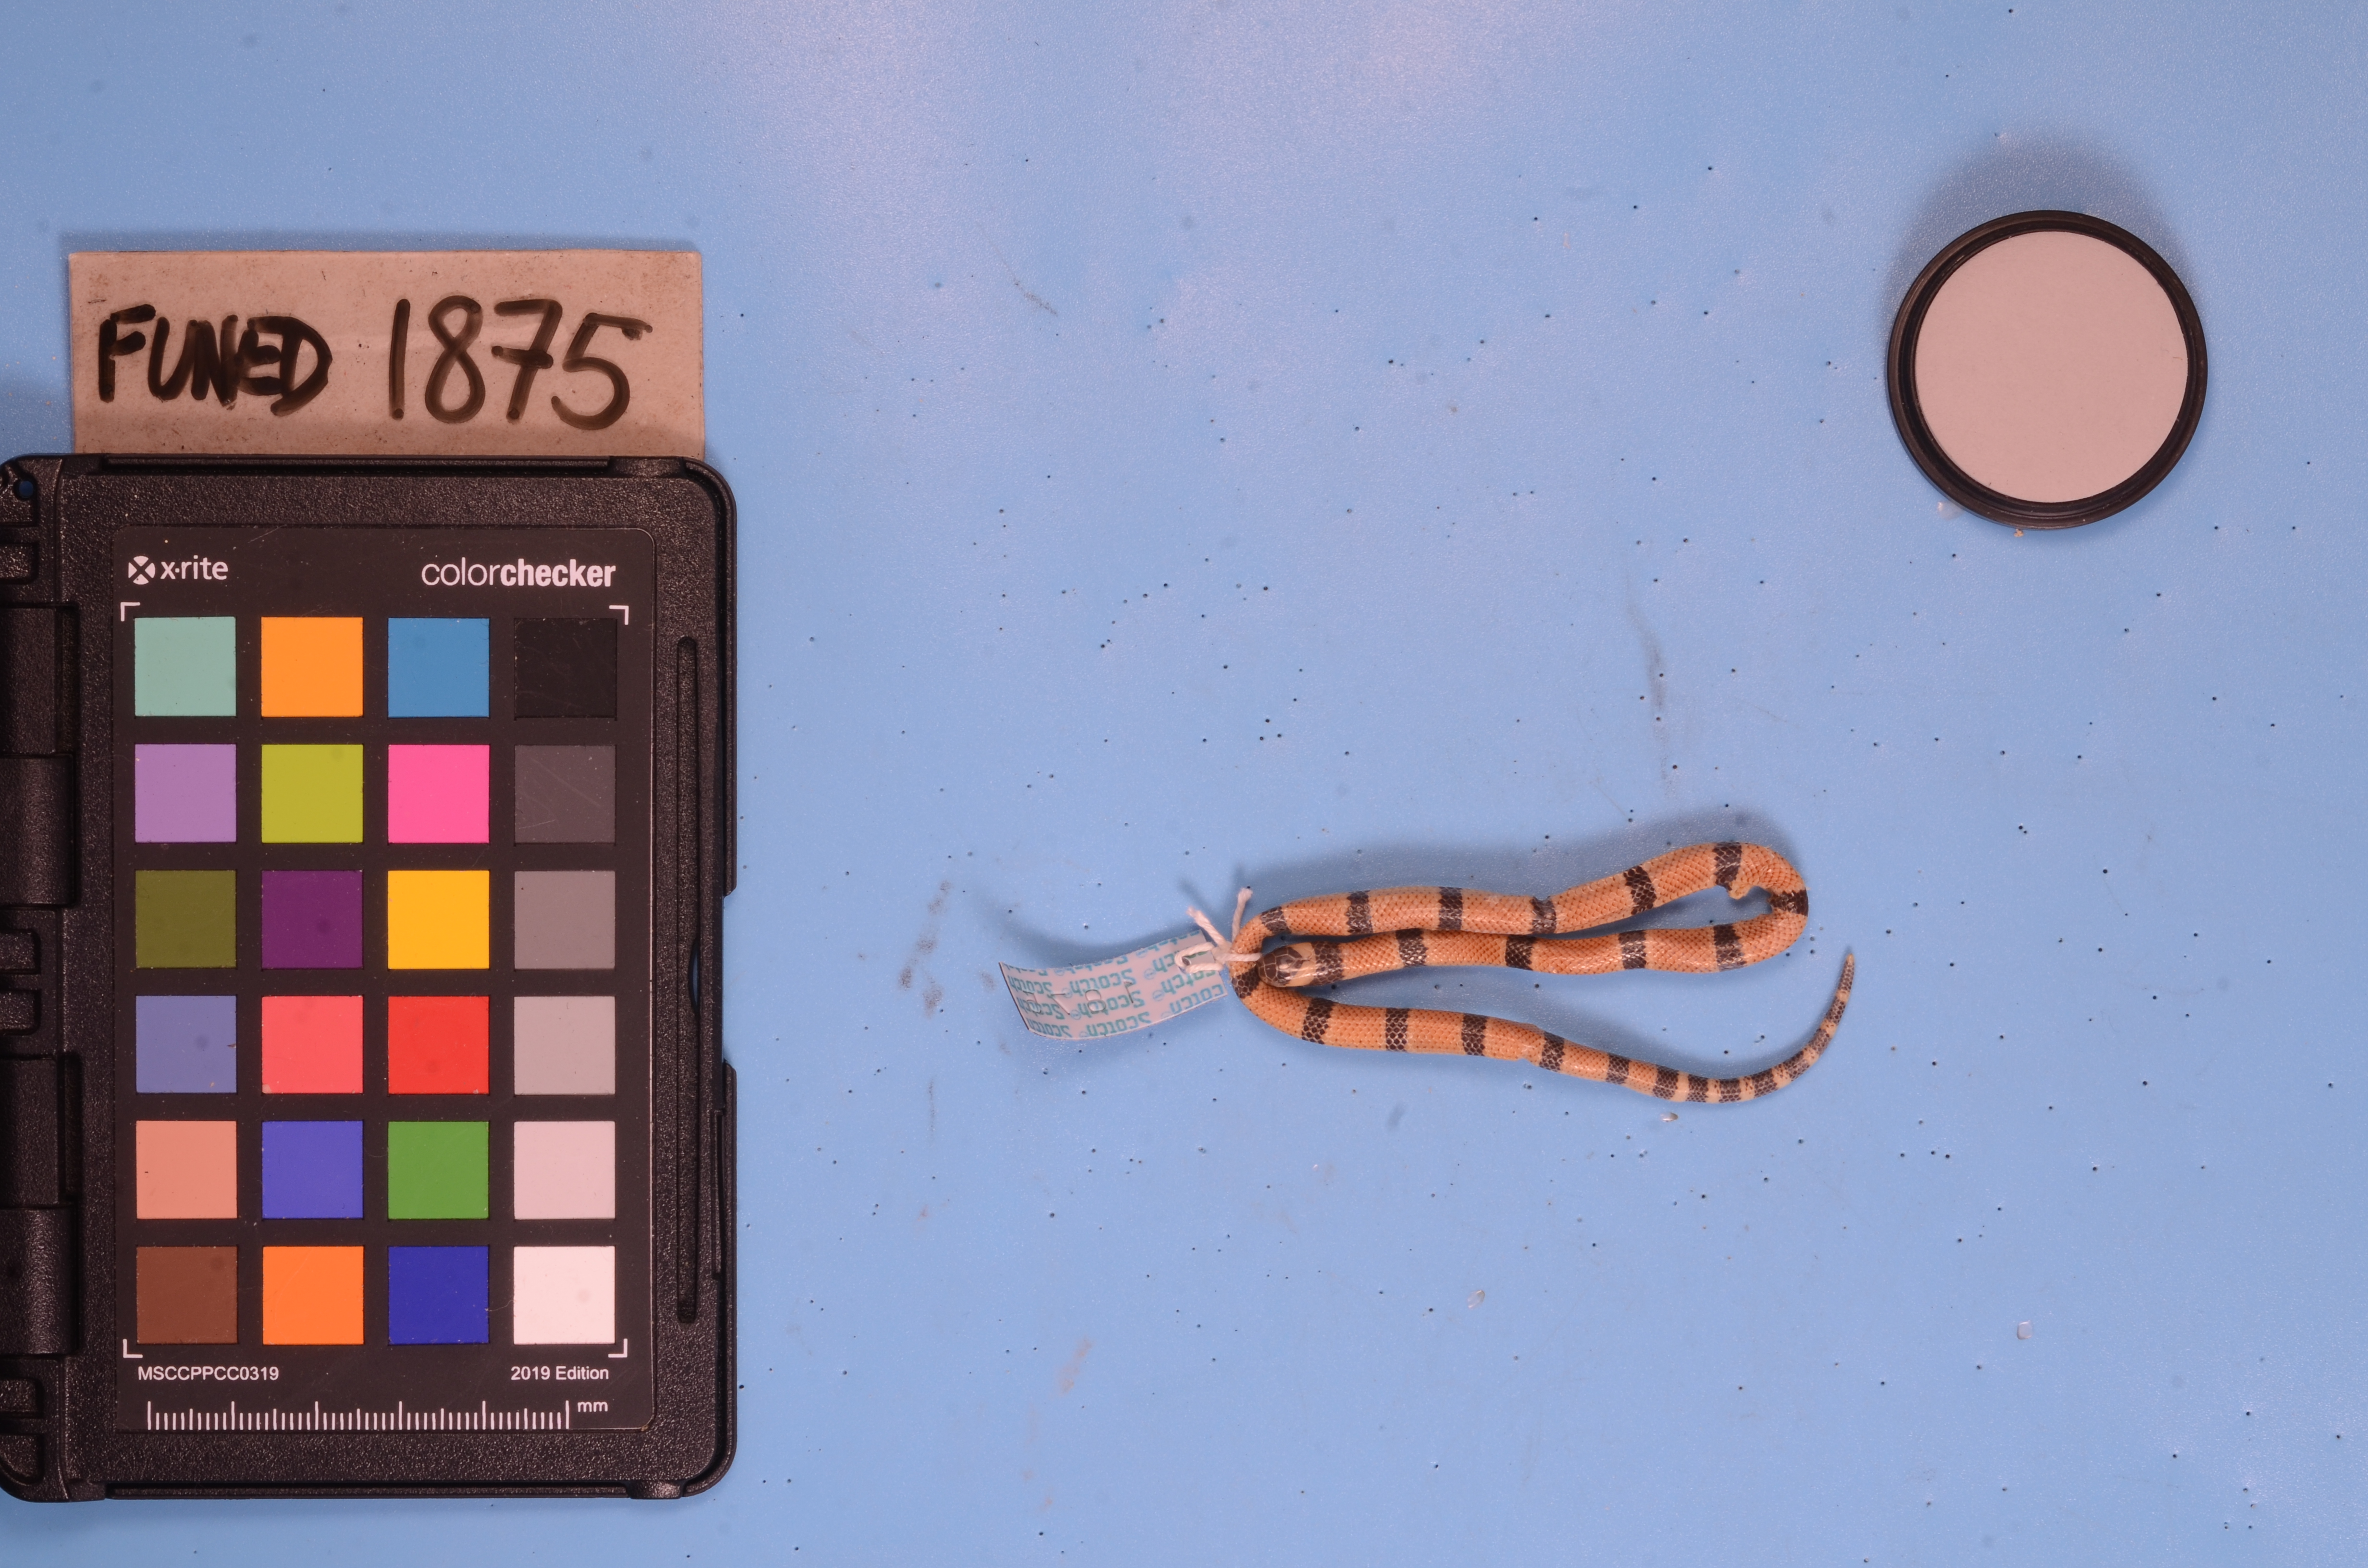
Species: Micrurus corallinus
View: dorsal
Mimicry status: model